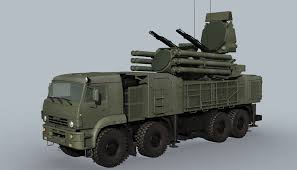
Label: Pantsir-S1